Birmingham Political Union

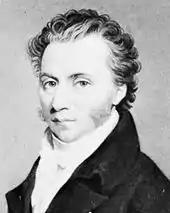
Thomas Attwood.

Other manufacturing towns in Britain began to follow Birmingham's example and over 100 Political Unions were formed.The Birmingham Political Union was looked upon as a model ‘due to its size, its good organisation, its unified class structure and Attwood’s articulate and sincere leadership’. The Political Unions' demands were: